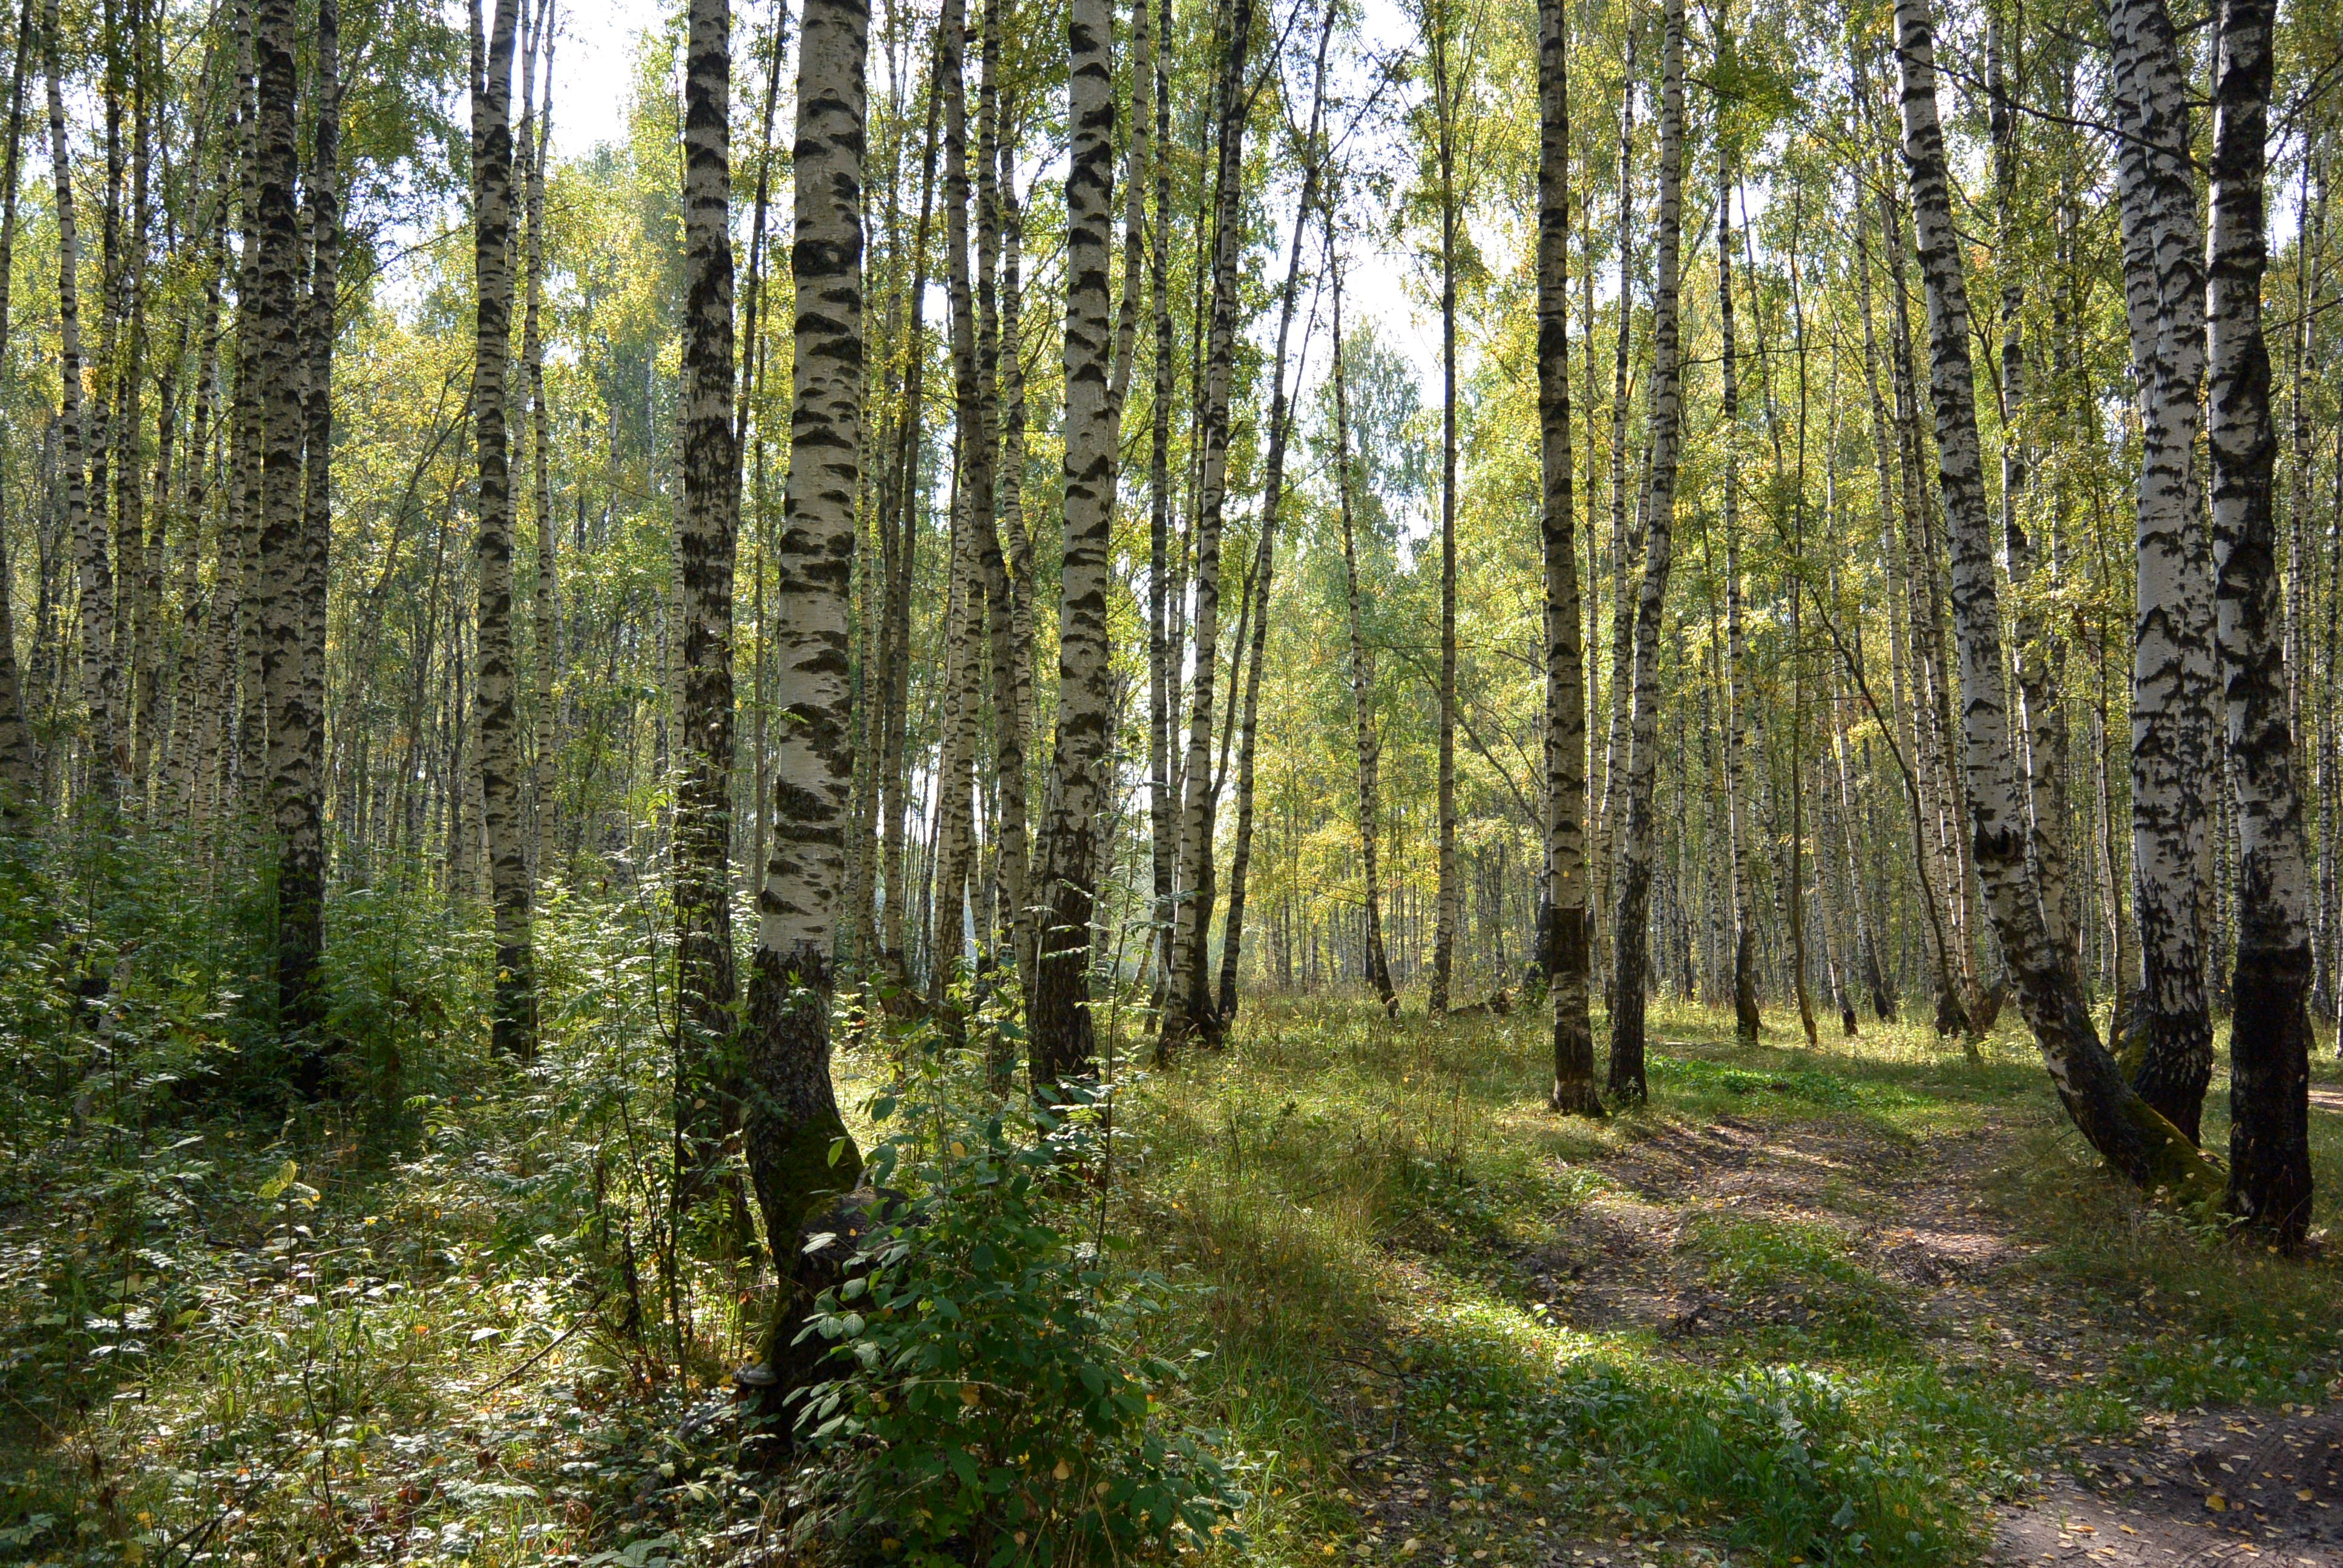
tree, nature, forest, wilderness, plant, trail, trunk, birch, autumn, ridge, trees, leaves, spruce, deciduous, wetland, grove, woodland, habitat, larch, ecosystem, flowering plant, biome, old growth forest, natural environment, woody plant, temperate broadleaf and mixed forest, temperate coniferous forest, land plant